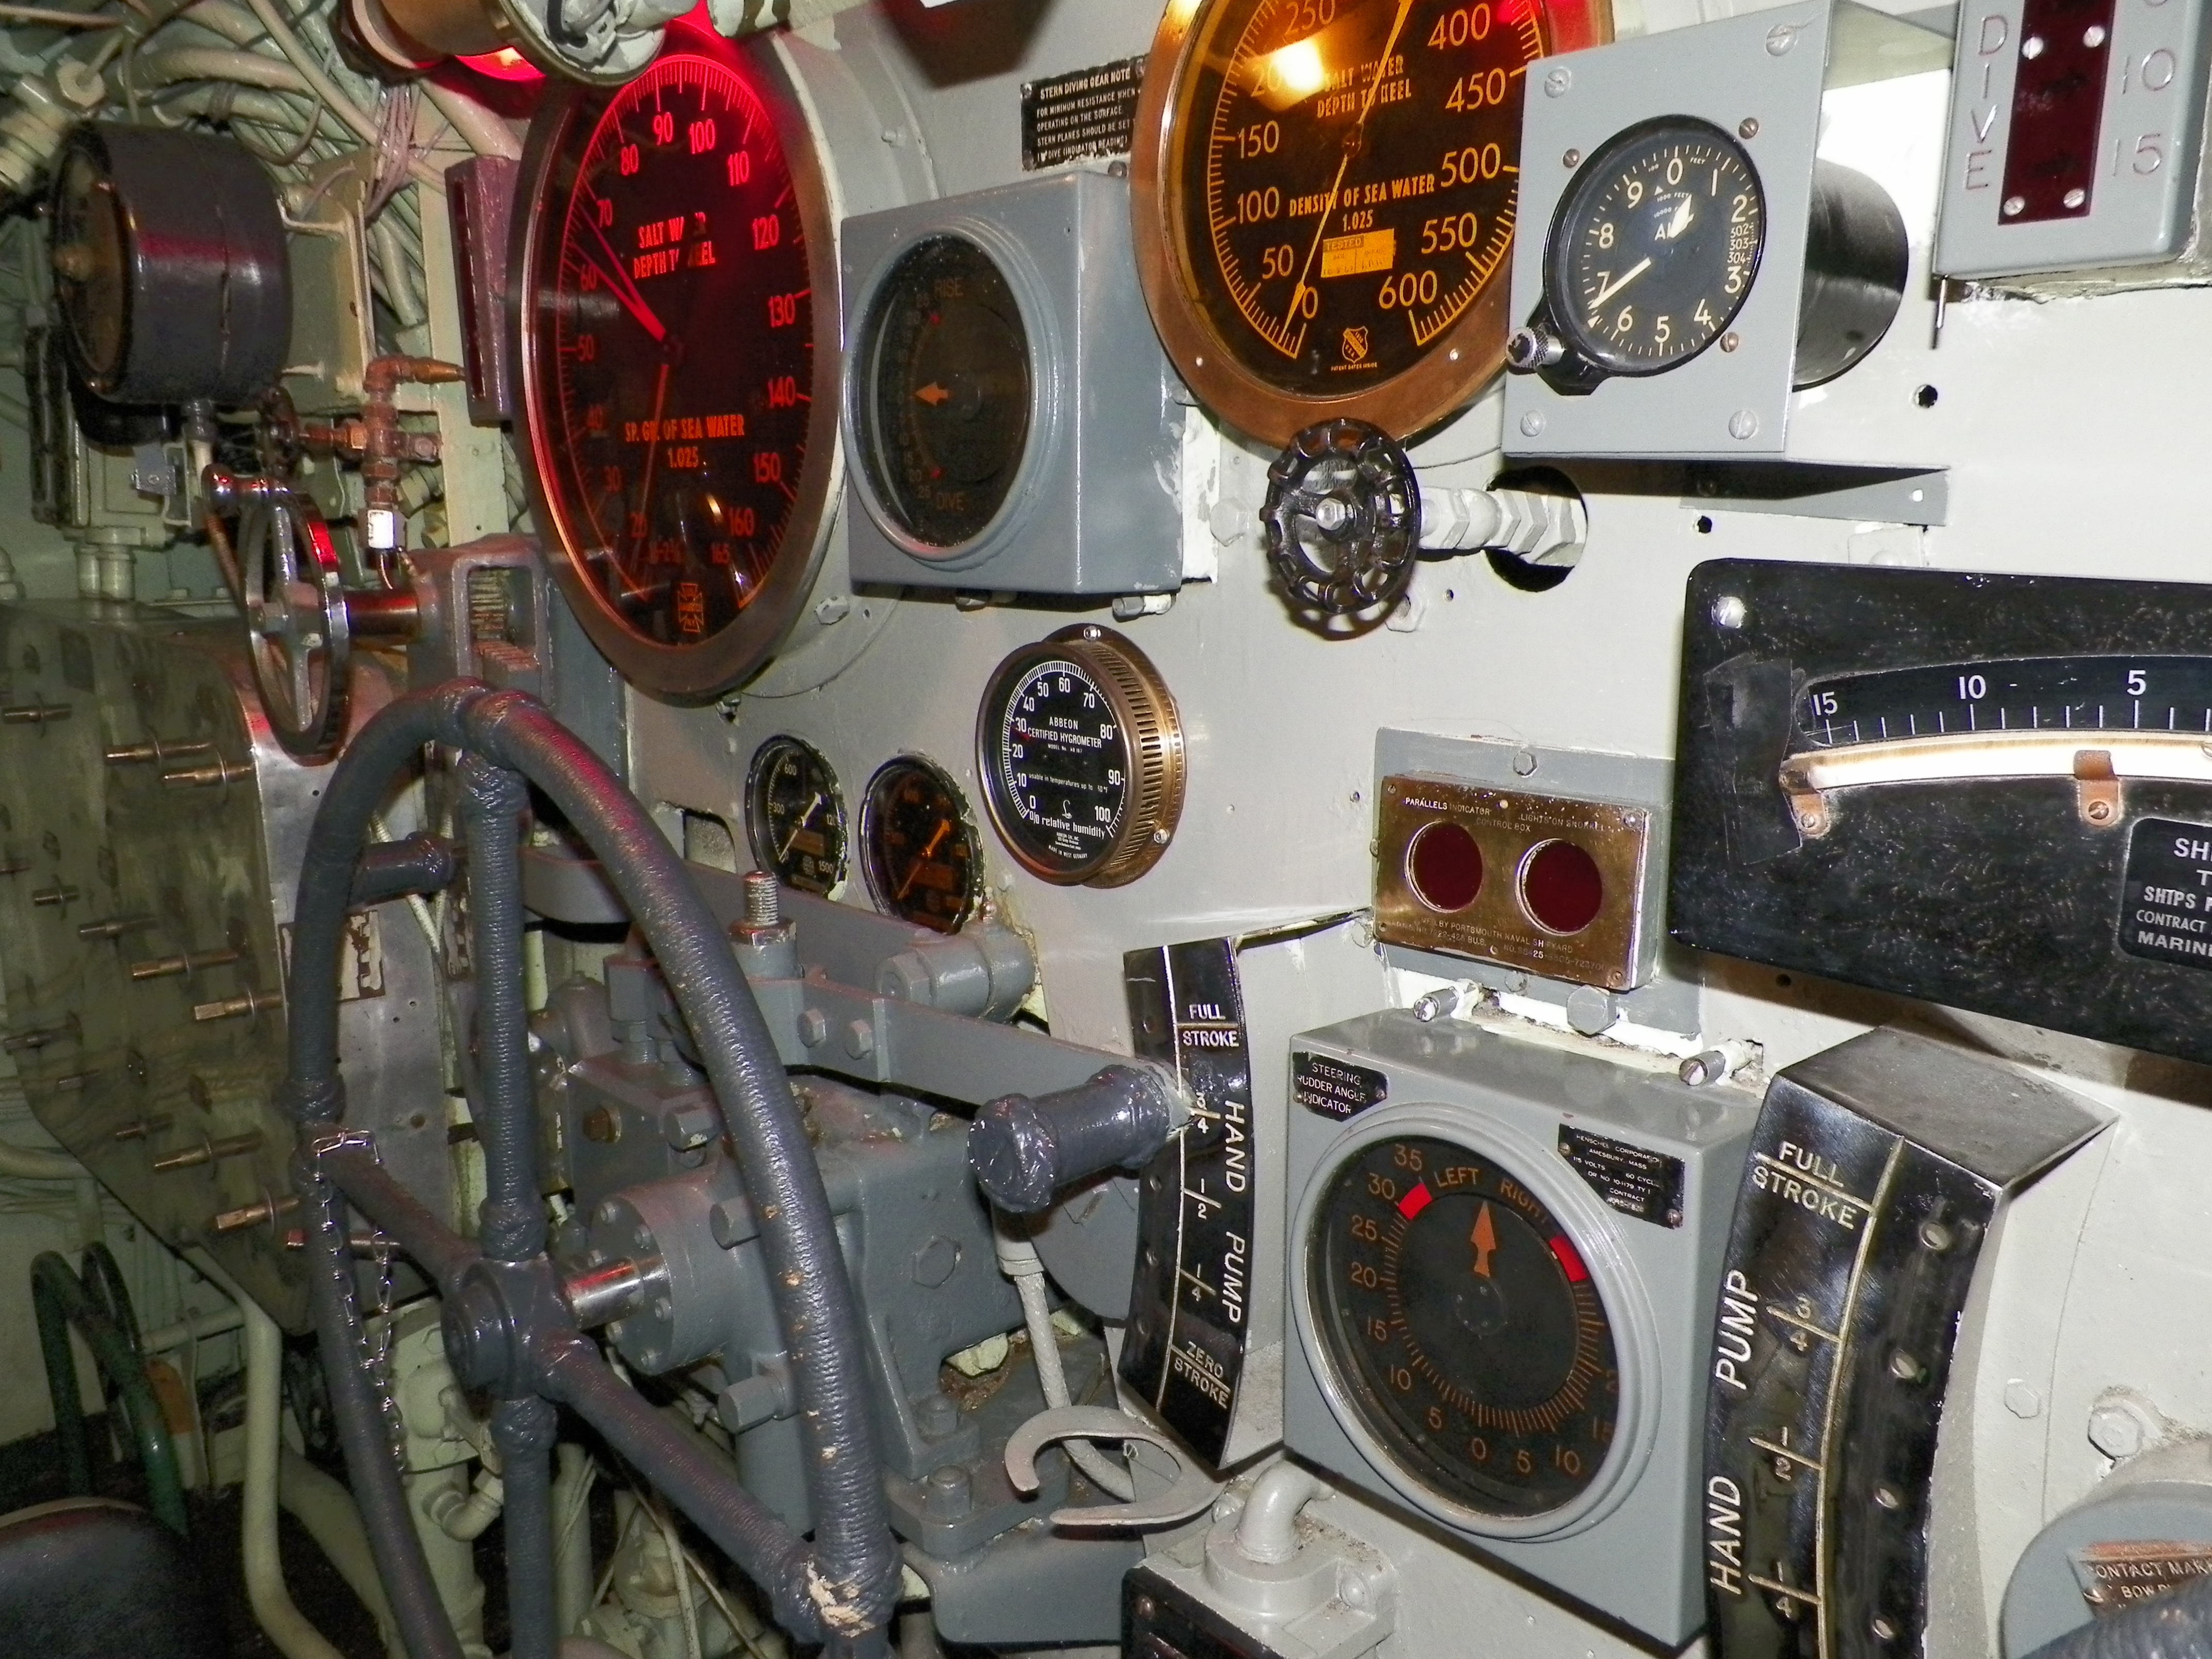
vintage, underwater, vessel, vehicle, machine, nautical, steering, marine, exploring, control, navigation, submarine, uss requin